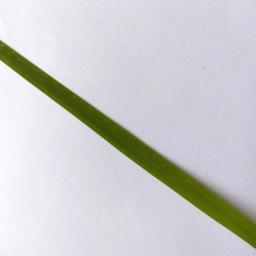
Label: Rice___Healthy